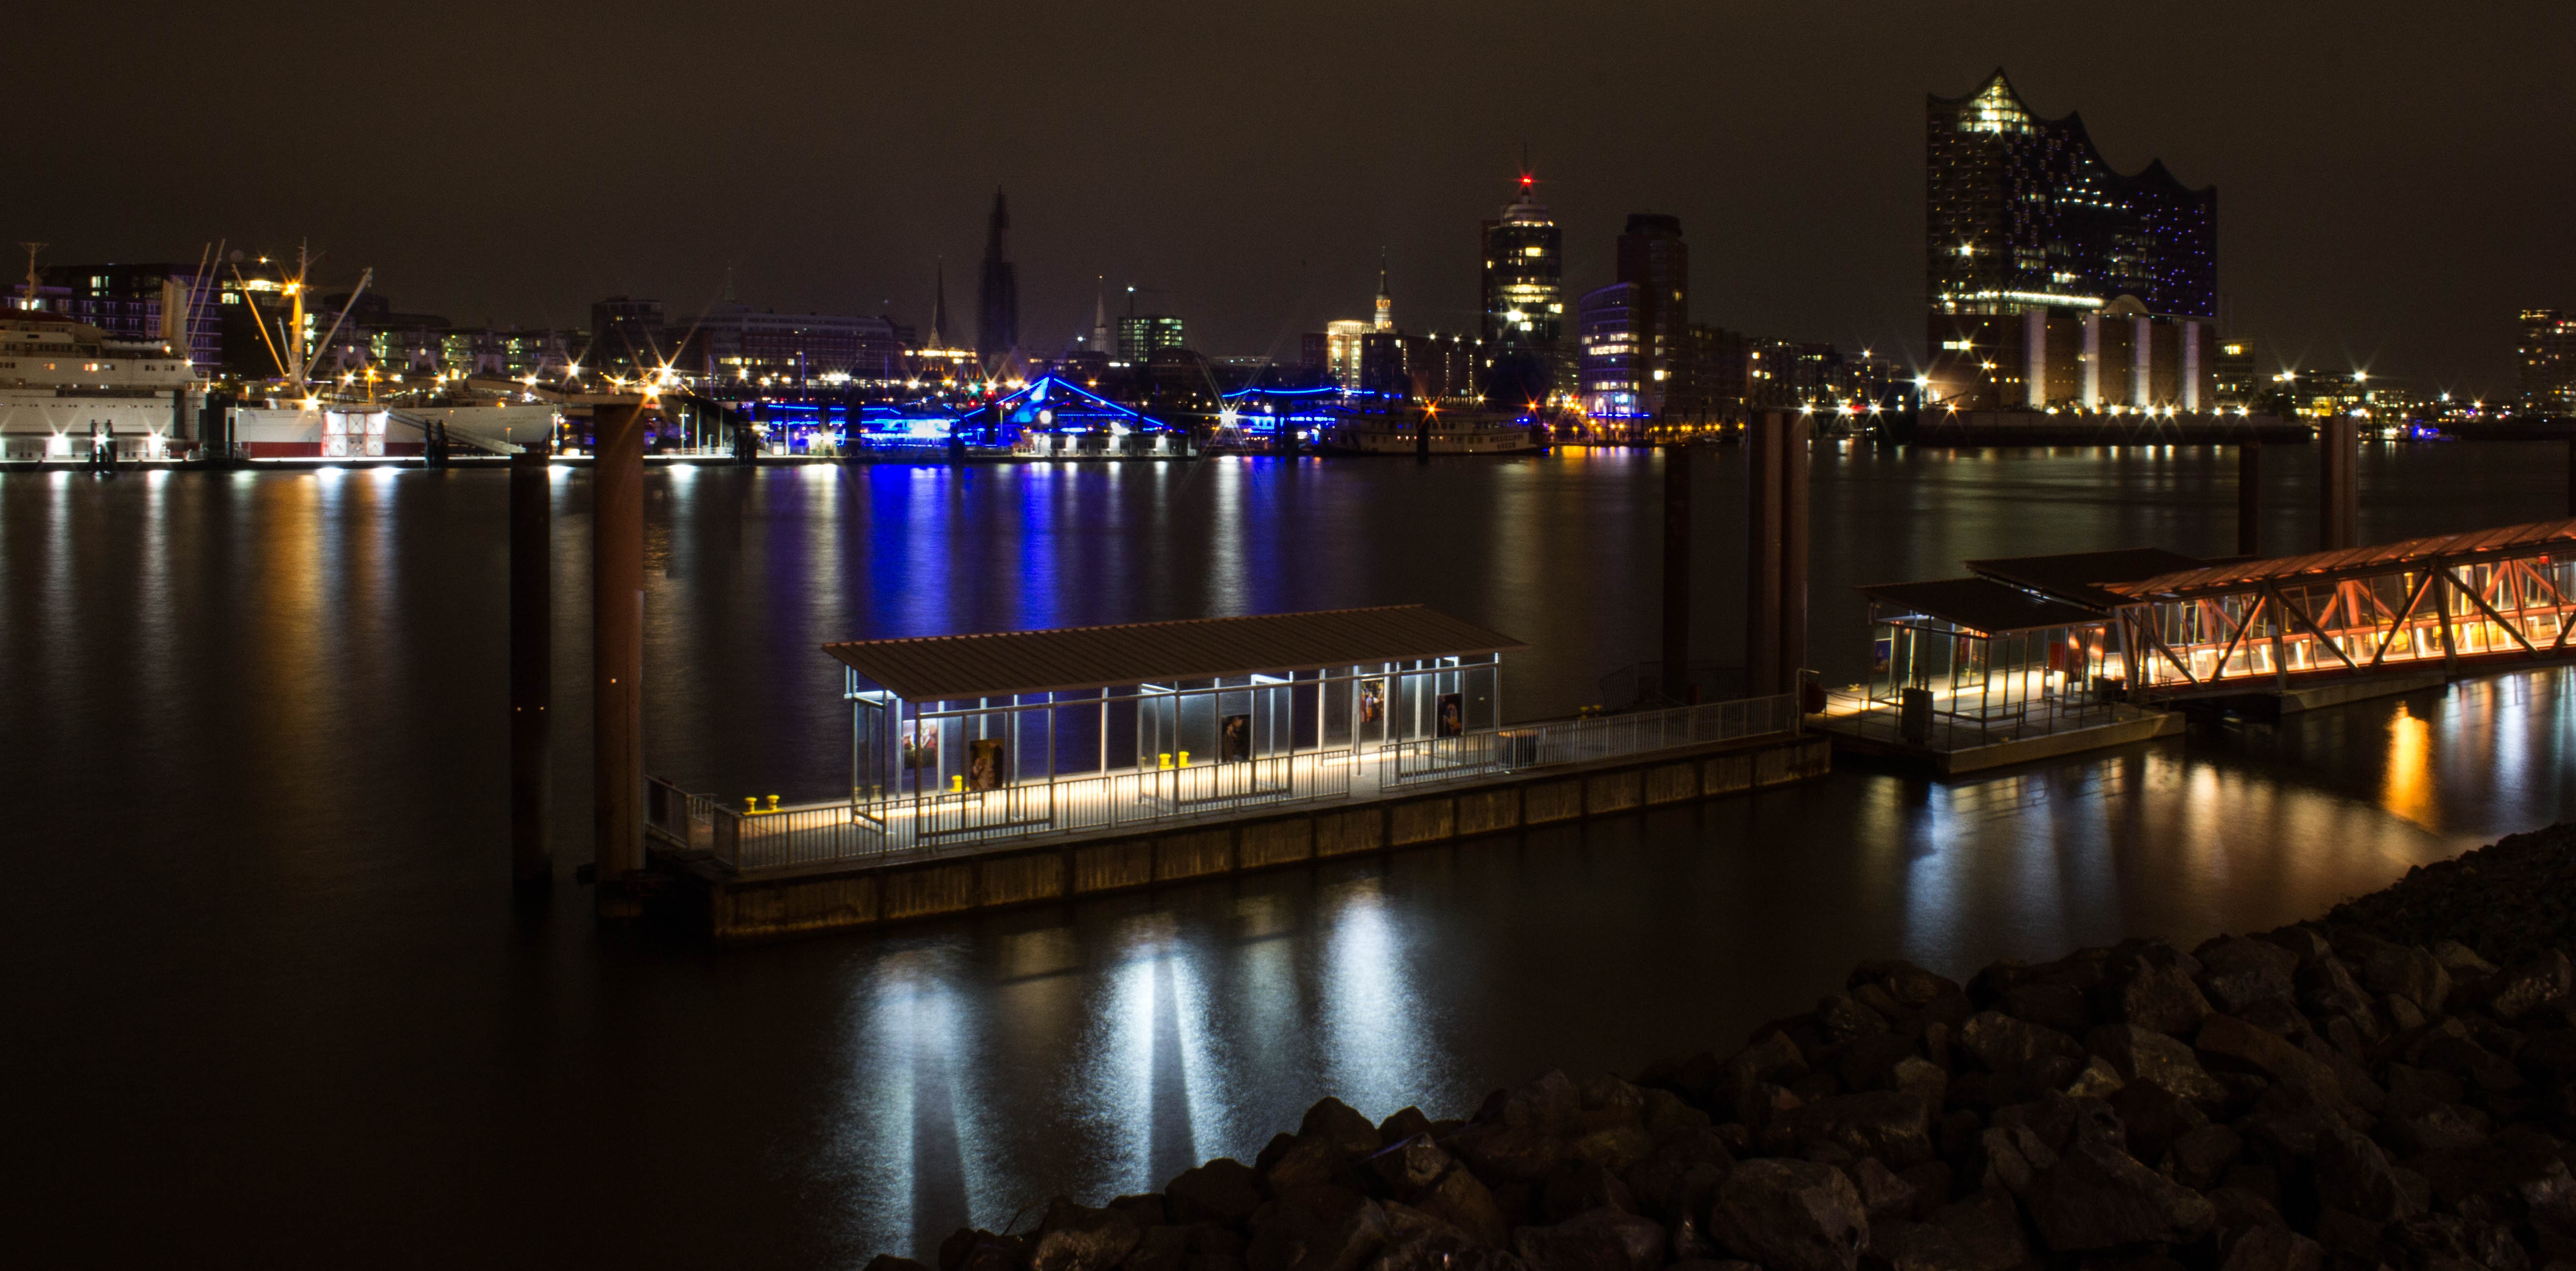
water, light, skyline, night, city, ship, cityscape, dusk, evening, reflection, landmark, port, elbe, hamburg, metropolis, hamburg port, hanseatic city, hamburg skyline, port of hamburg, landungsbr cken, hamburg landungsbr cken, elbe philharmonic hall, human settlement